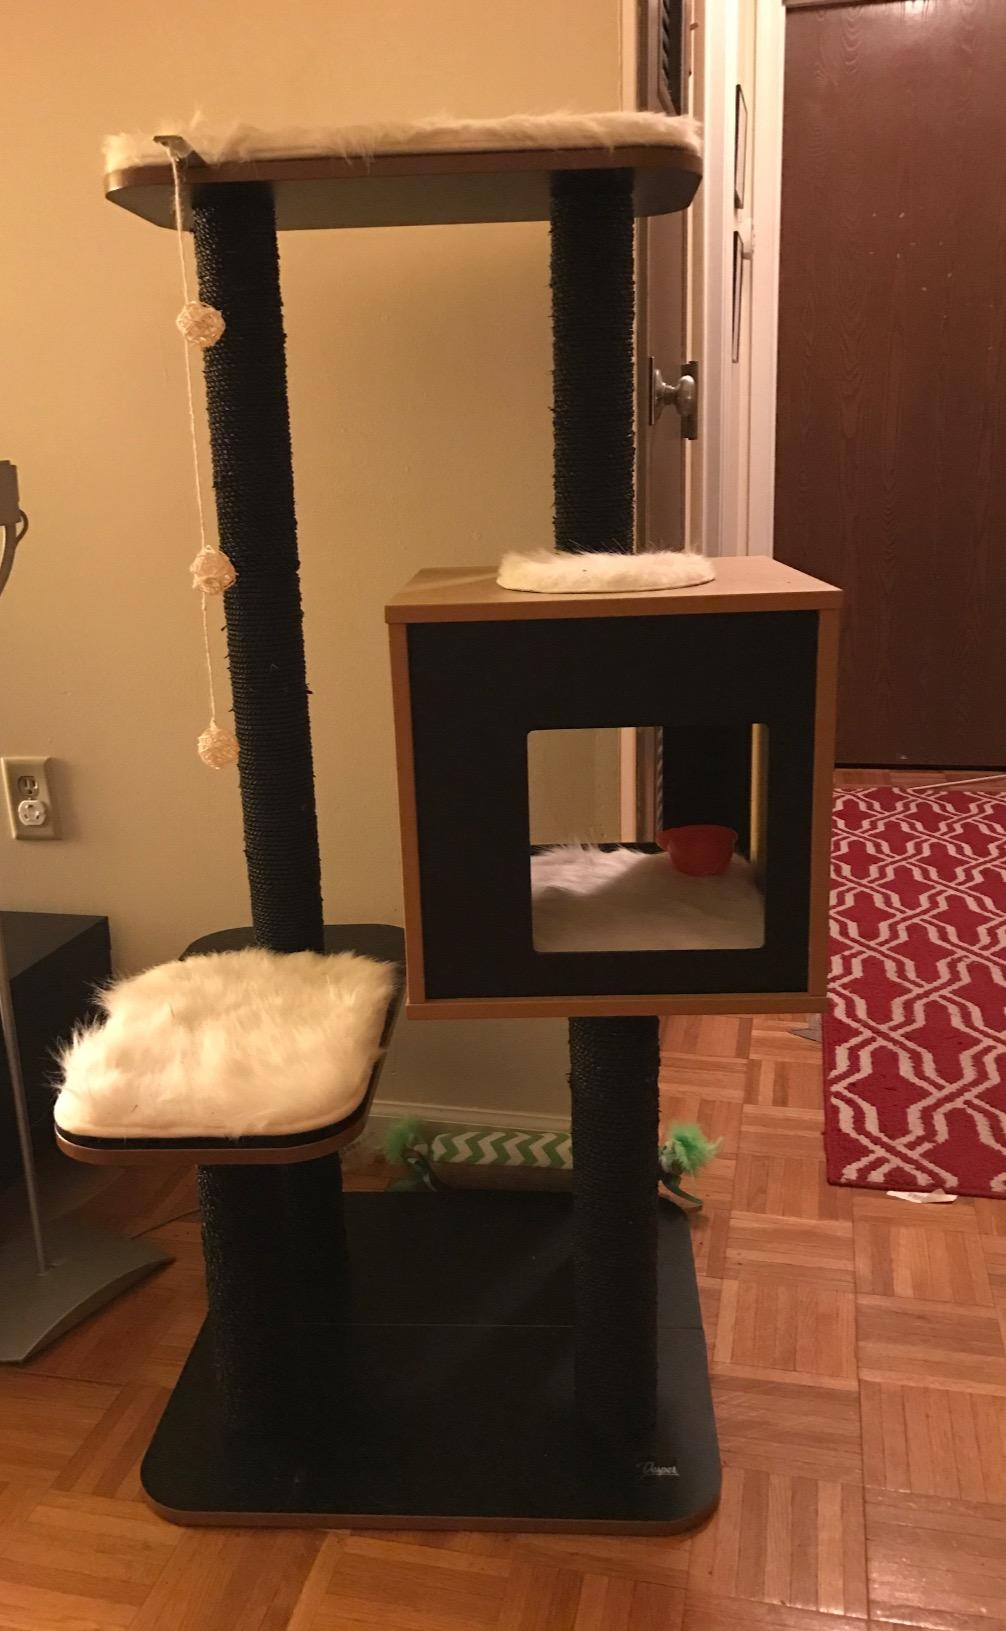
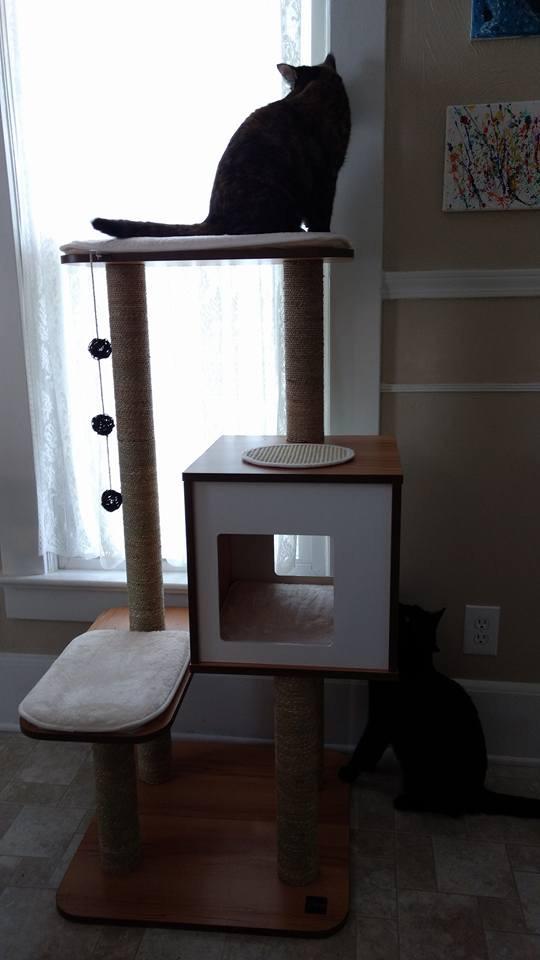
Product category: items_cat tree
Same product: no